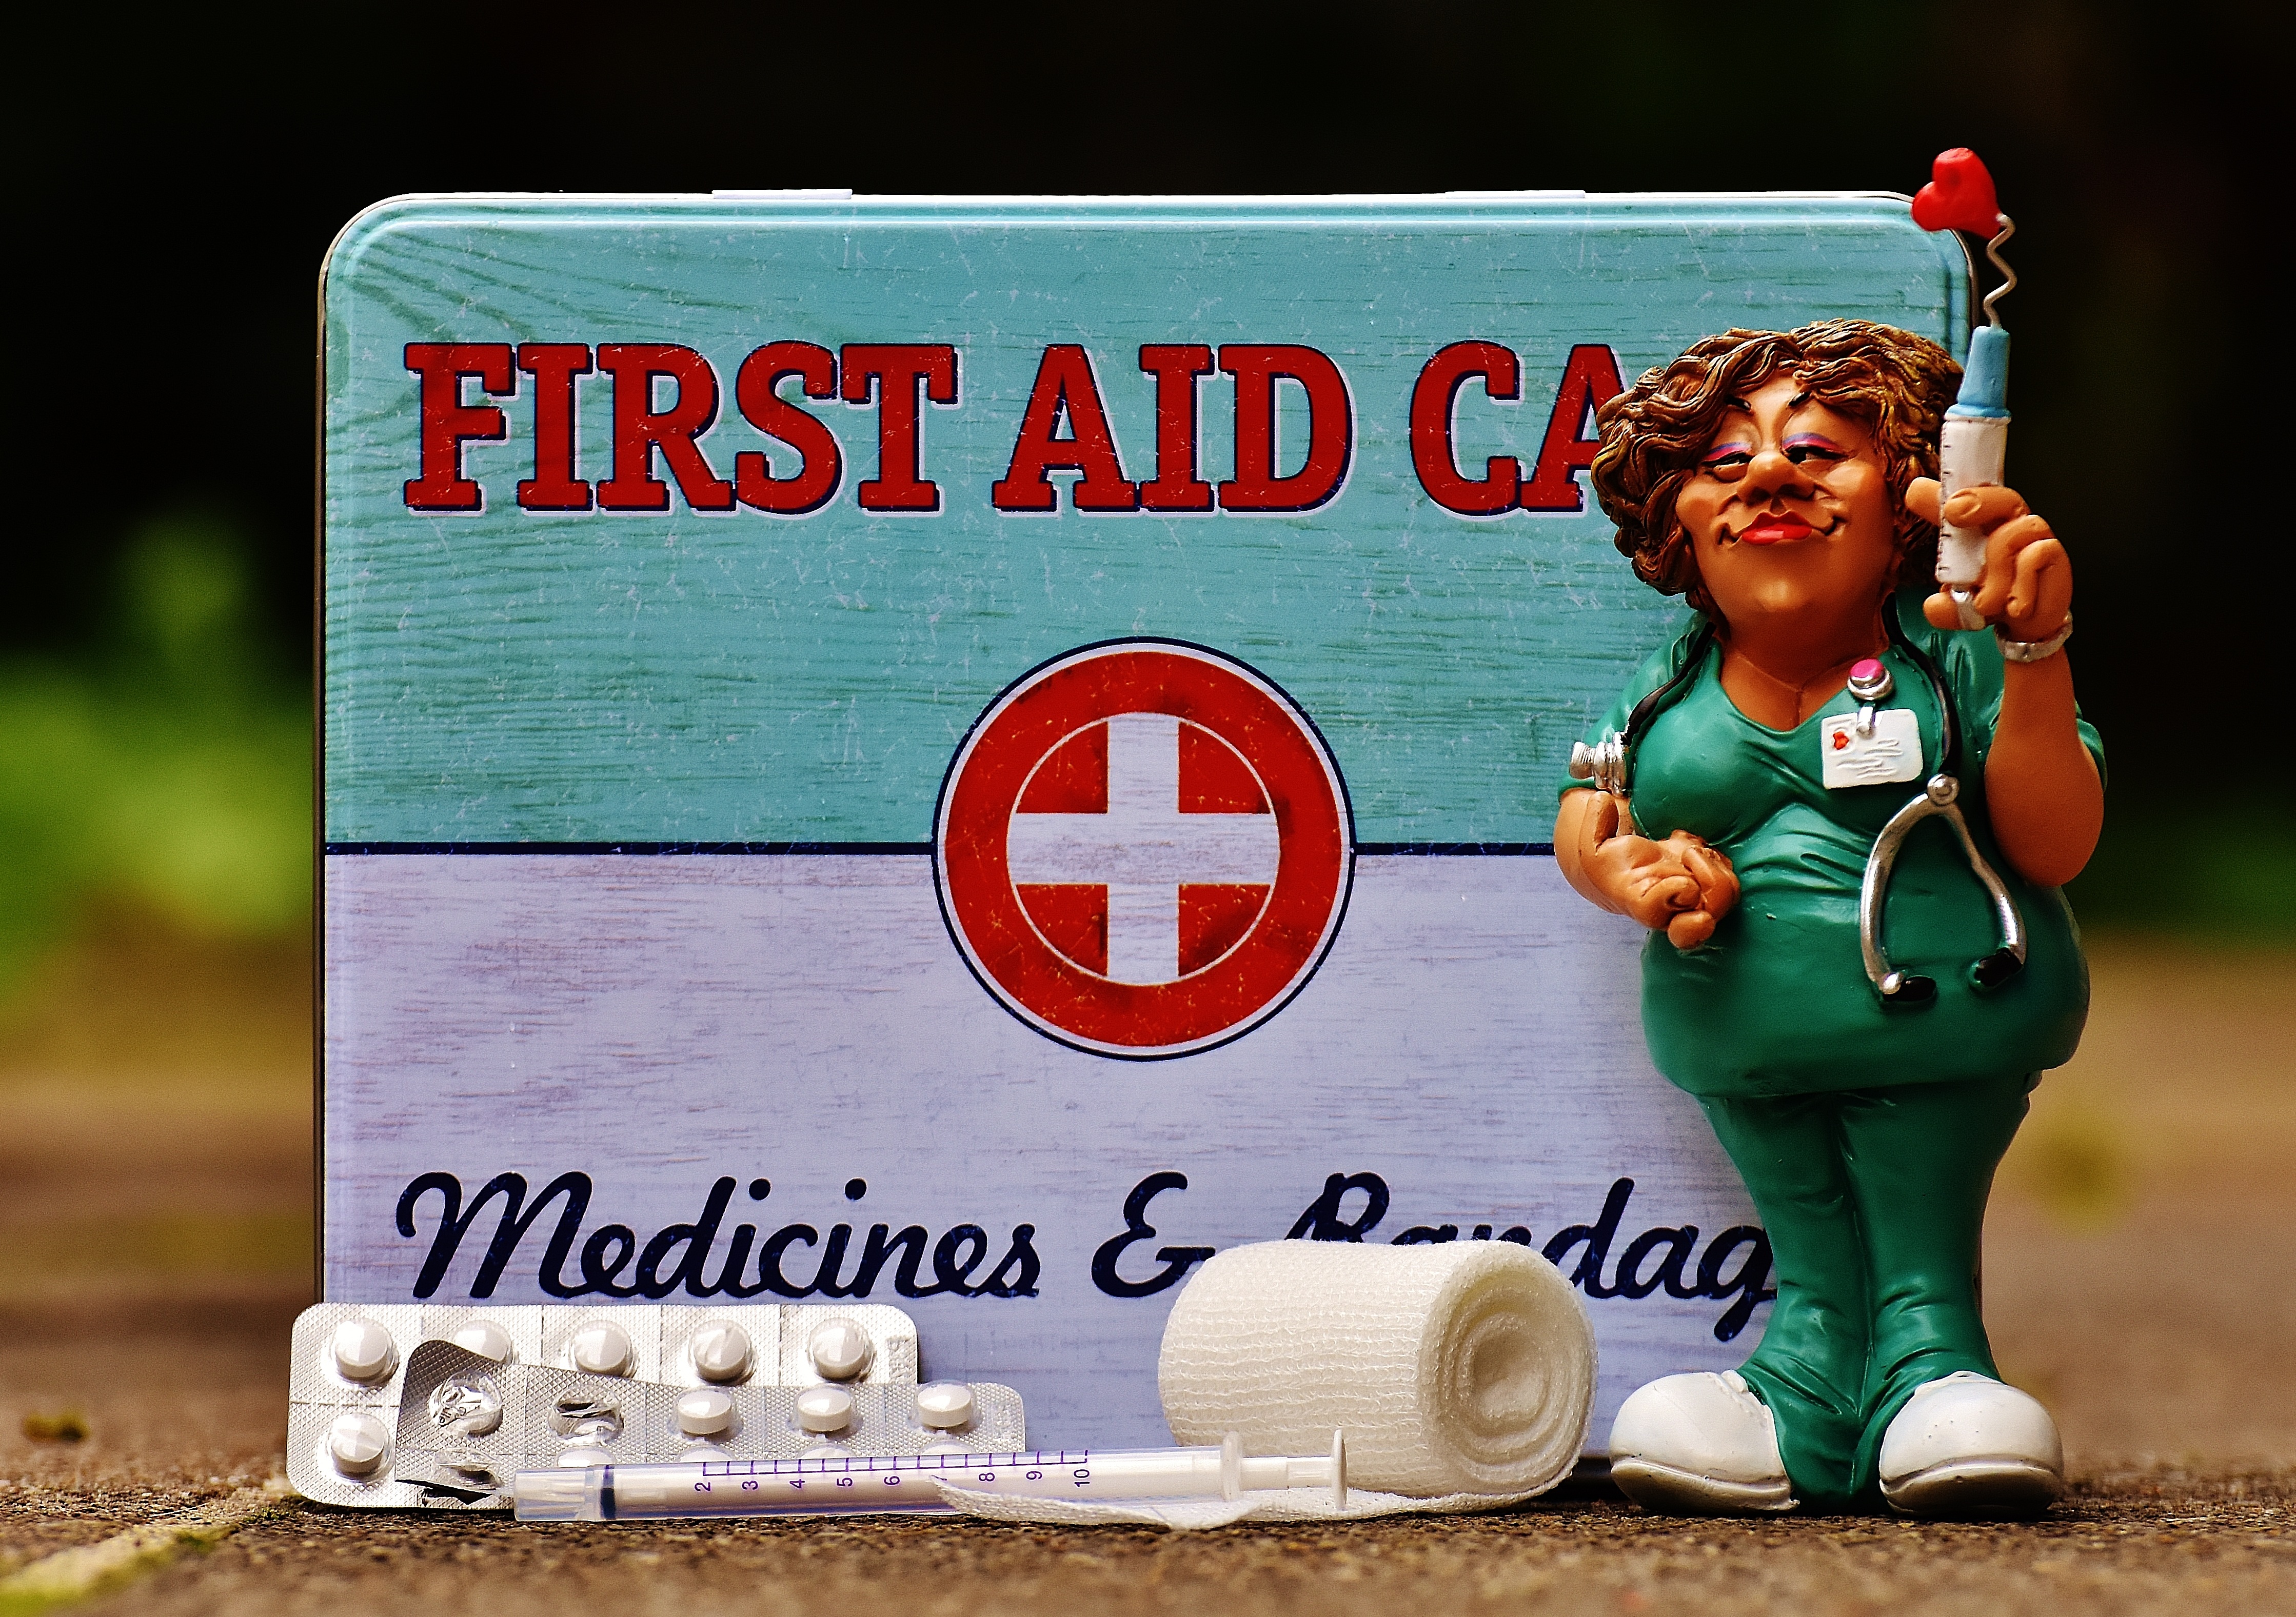
cute, advertising, color, metal, box, sheet, figure, funny, nurse, emergency, tin can, first aid, metal cans, medicine chest